Jewish holidays

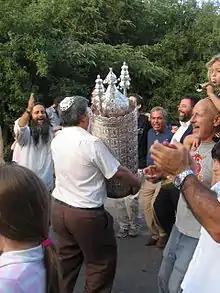
Dancing with the Torah

The holiday of Shemini Atzeret immediately follows the conclusion of the holiday of Sukkot. The Hebrew word "shemini" means "eighth", and refers to its position on "the eighth day" of Sukkot, actually a seven-day holiday. This name reflects the fact that while in many respects Shemini Atzeret is a separate holiday in its own right, in certain respects its celebration is linked to that of Sukkot. Outside Israel, meals are still taken in the Sukkah on this day.